B. J. Sams (American football)

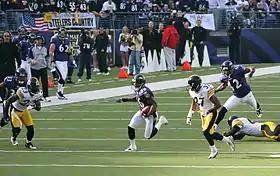
Sams (36) returns a kick against the Pittsburgh Steelers in 2006.

For the first three years of his career, Sams proved to be a valuable asset to the Ravens return game, and one of the better return men in the league. After joining the team as an undrafted free agent, his rookie season he posted 1826 total kick and punt return yards., including 2 punt return touchdowns. The following season, he missed two games, but still recorded 1,399 total return yards, with a career long of 82 yards. In 2006, he had an equally productive season, and was on pace to have the best season of his career before going down with injury in Game 12. Two weeks prior to that, against the Atlanta Falcons, he had one of the best games of his career, returning for more yards than the Falcons had rushing, combined, at 212. His best career game, his rookie season, he had 250 total yards and a touchdown against the Kansas City Chiefs.